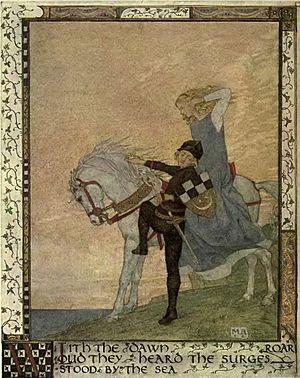
Illustration pour Aucassin et Nicolette (1910) par Maxwell Armfield / Bibliographie
Aucassin et Nicolette est une œuvre littéraire de la fin du XIIᵉ siècle ou de la première moitié du XIIIᵉ siècle, composée en picard alternativement en prose et en vers. Cette fable chantée et récitée, souvent qualifiée de petit chef-d'œuvre, est unique à plus d'un titre. La seule copie connue, conservée dans un manuscrit de la fin du XIIIᵉ siècle, n'a cessé depuis le XIXᵉ siècle de piquer la curiosité des érudits. Classée en tant que chantefable, cette histoire se trouve être la seule à représenter ce genre particulier.